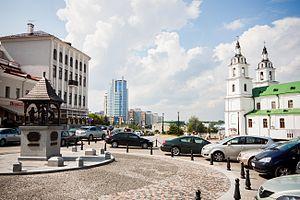
Vue du centre historique de Minsk, donnant sur les gratte-ciels au loin.